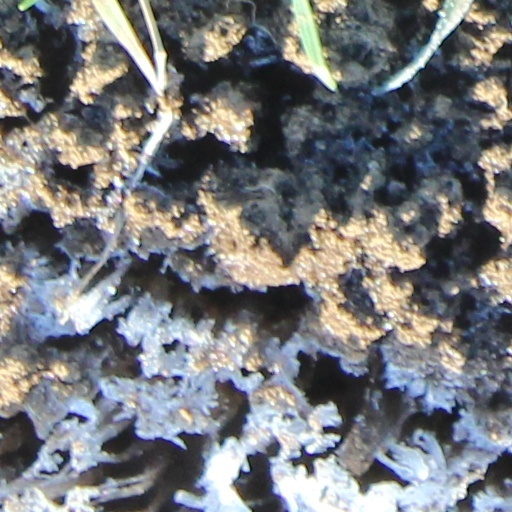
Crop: wheat